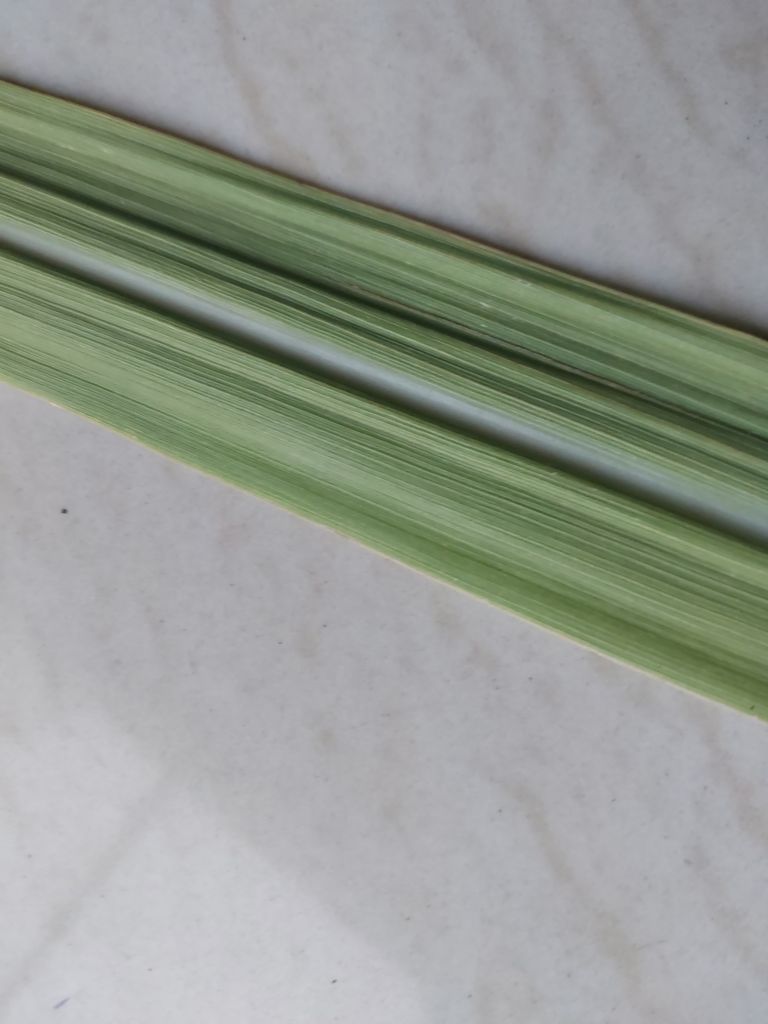
Label: Viral Disease